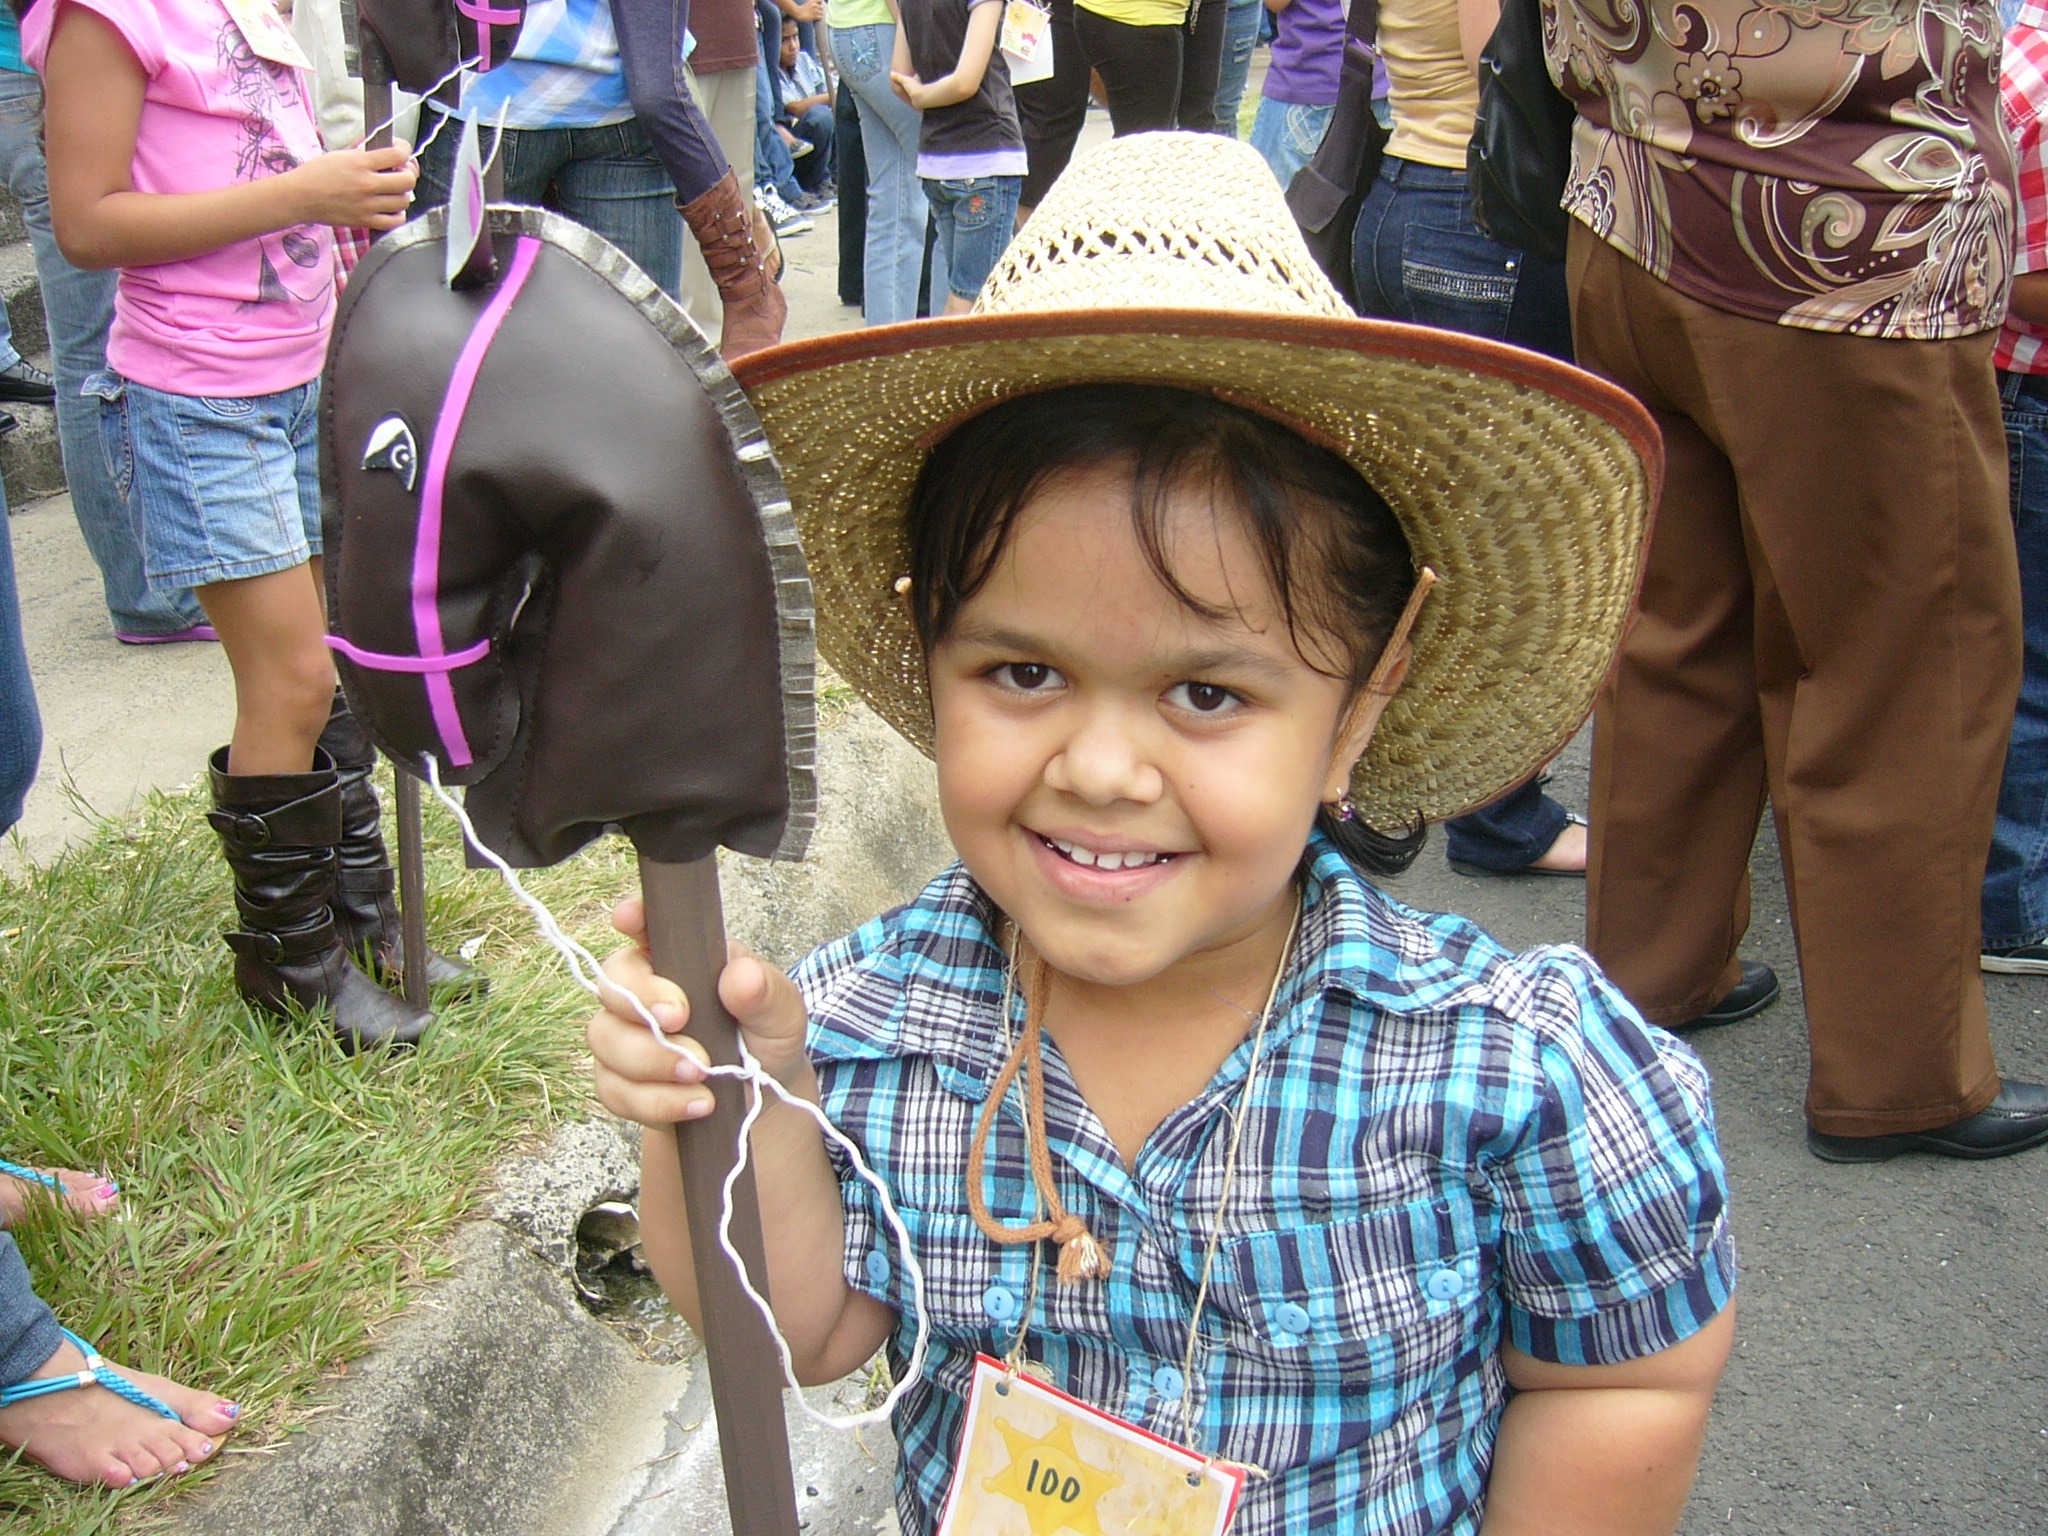
girl, recreation, horse, child, hat, headgear, smile, parade, product, fun, happy, toddler, party, cowboy